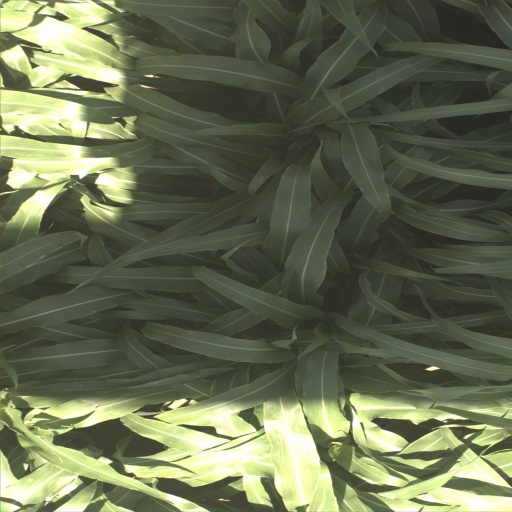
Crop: sorghum